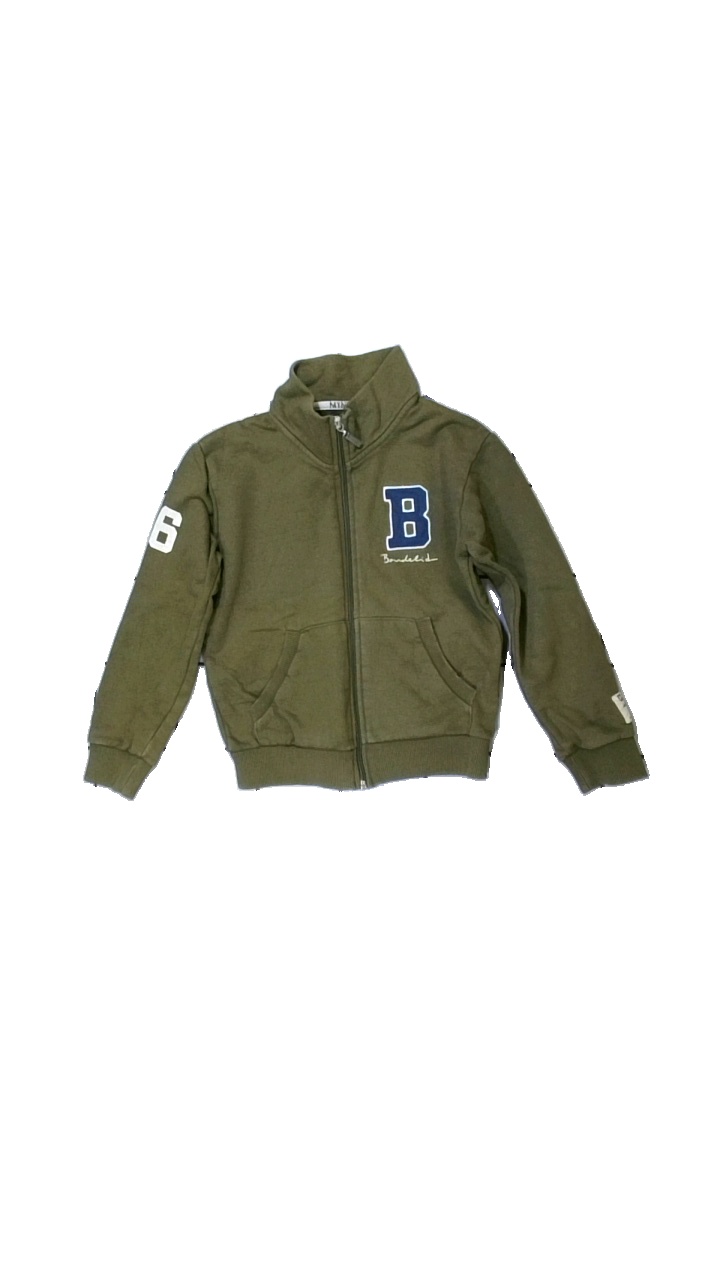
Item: Cardigan (Children)
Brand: Bondelid
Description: grön kofta med dragkedja och logga på, urtvättad
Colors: Green, White, Blue
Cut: Regular
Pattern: Logo print
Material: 100% cotton
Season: All
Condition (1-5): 2
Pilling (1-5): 2
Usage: Repair
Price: <50